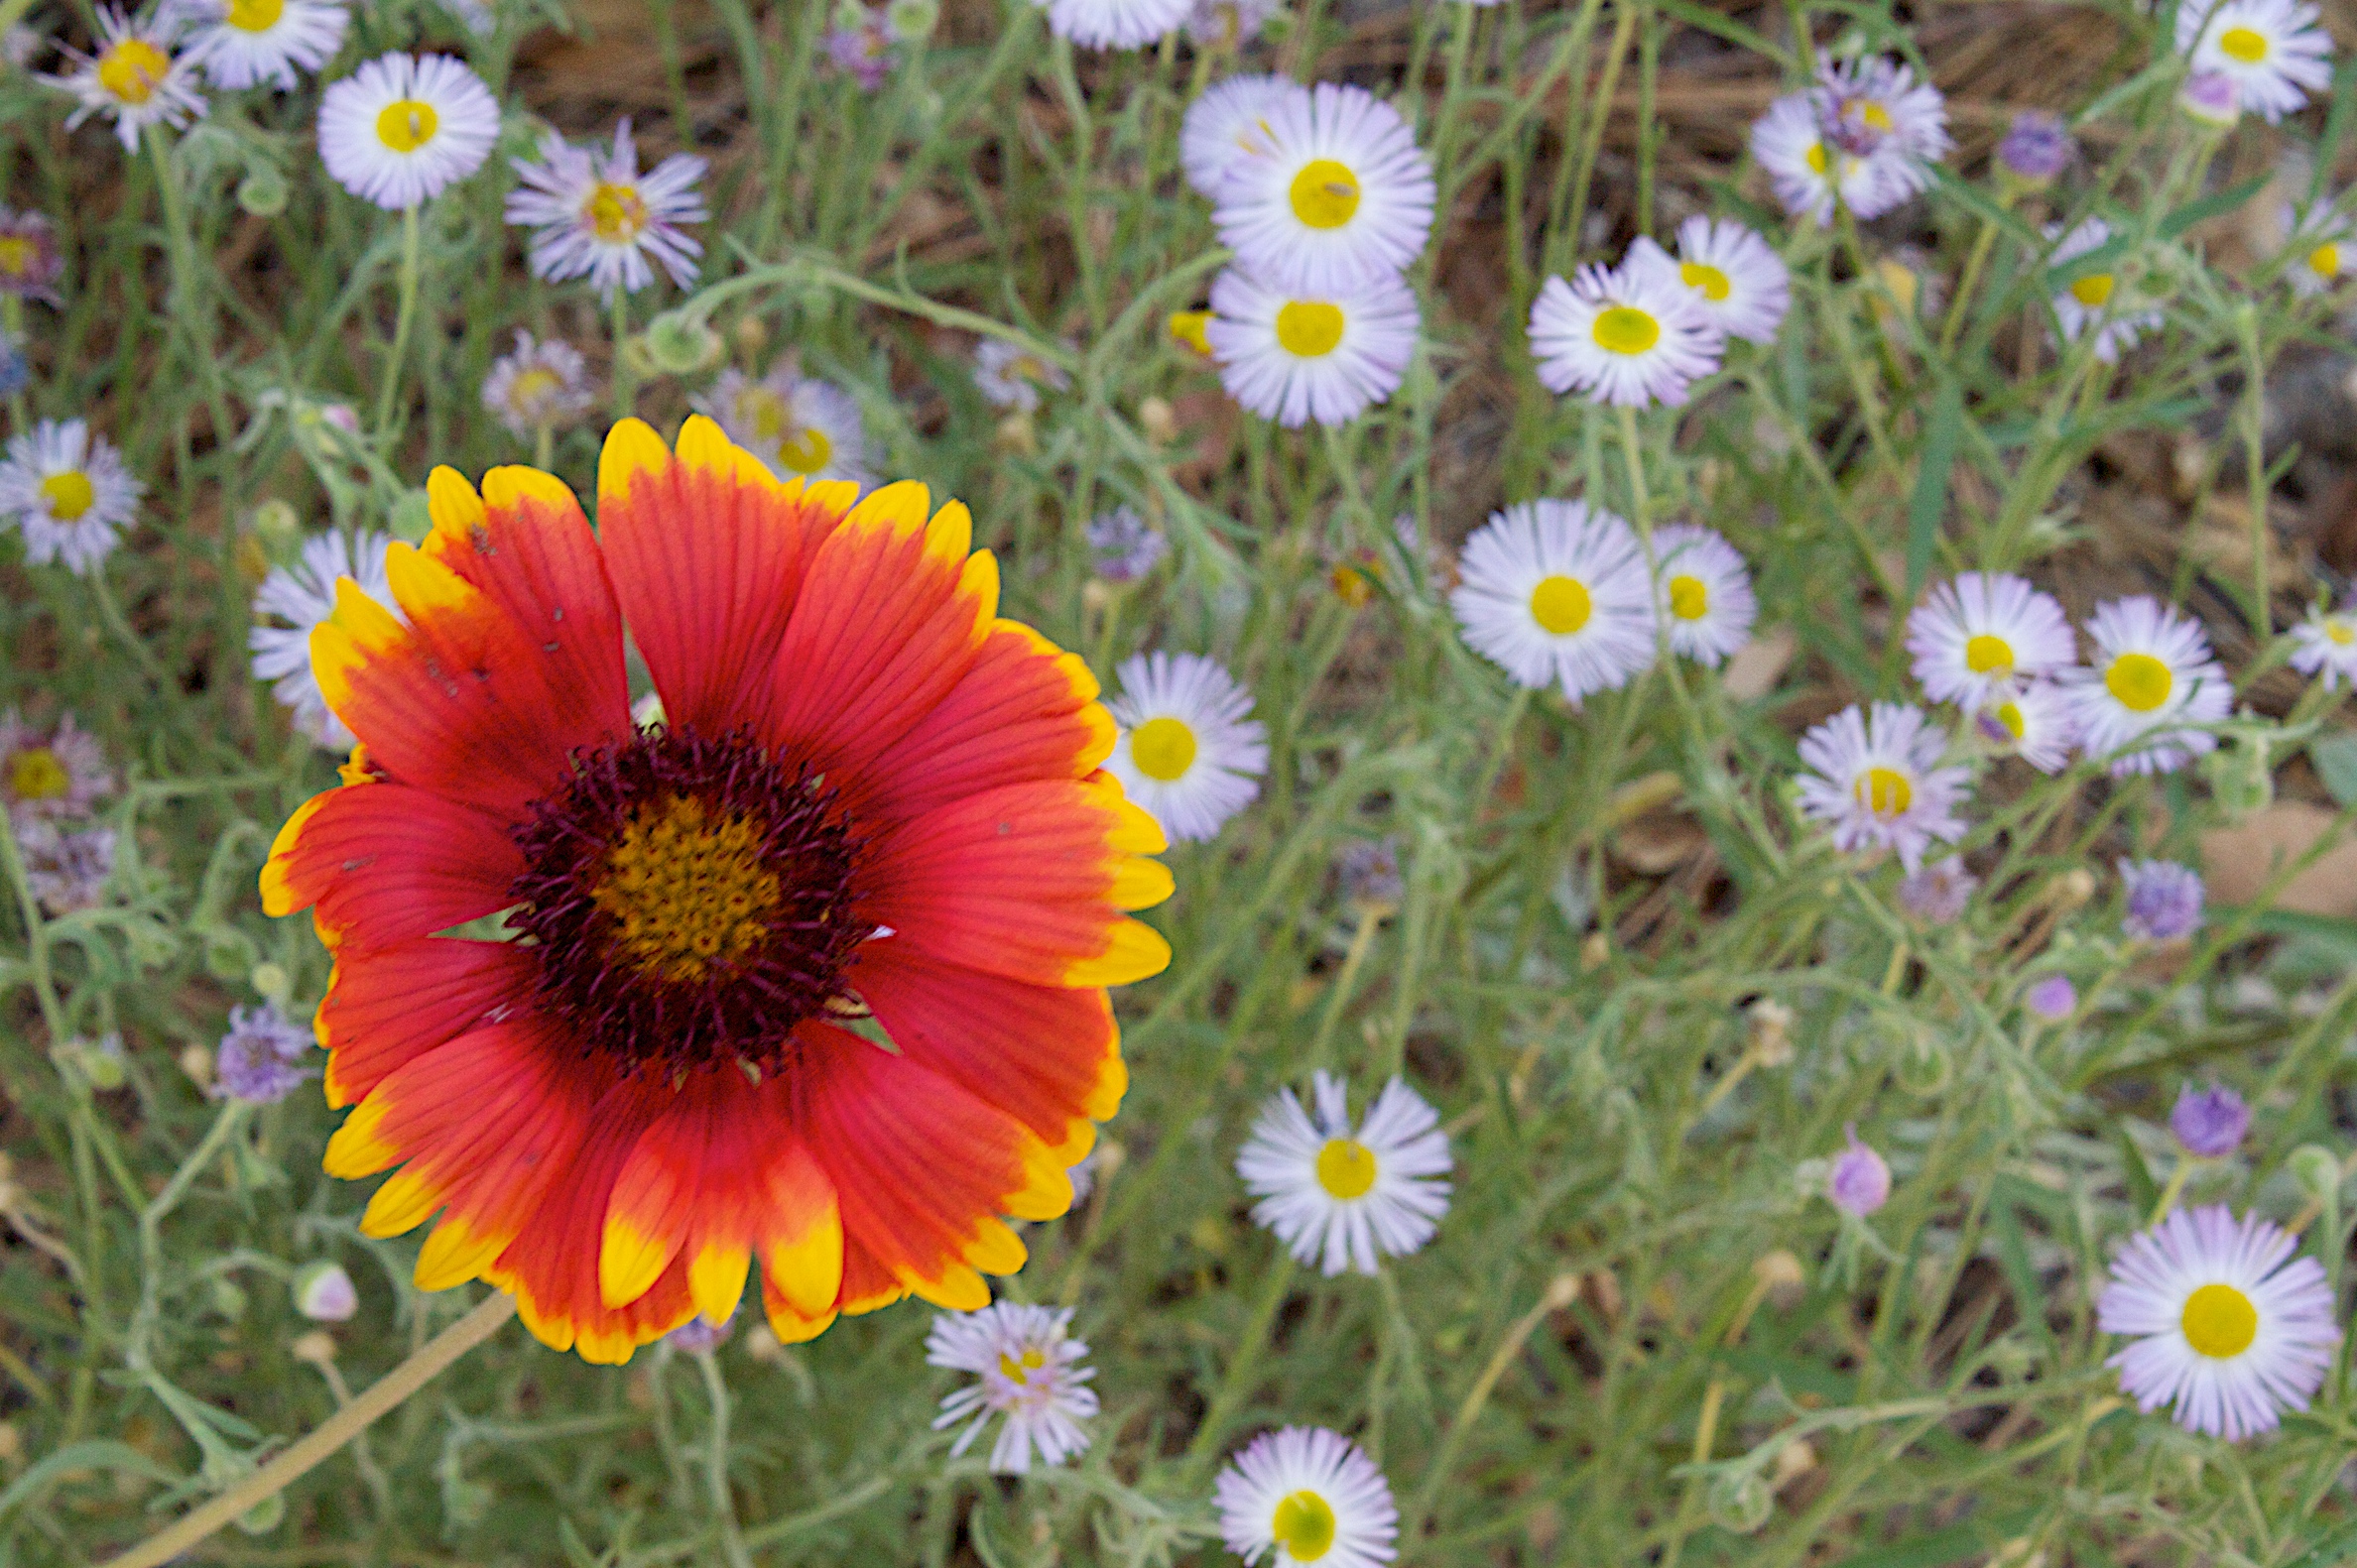
plant, field, meadow, flower, petal, daisy, herb, botany, flora, wildflower, efs1855mmf3556is, inmybackyard, macro photography, flowering plant, daisy family, oxeye daisy, annual plant, land plant, chamaemelum nobile, marguerite daisy, garden cosmos